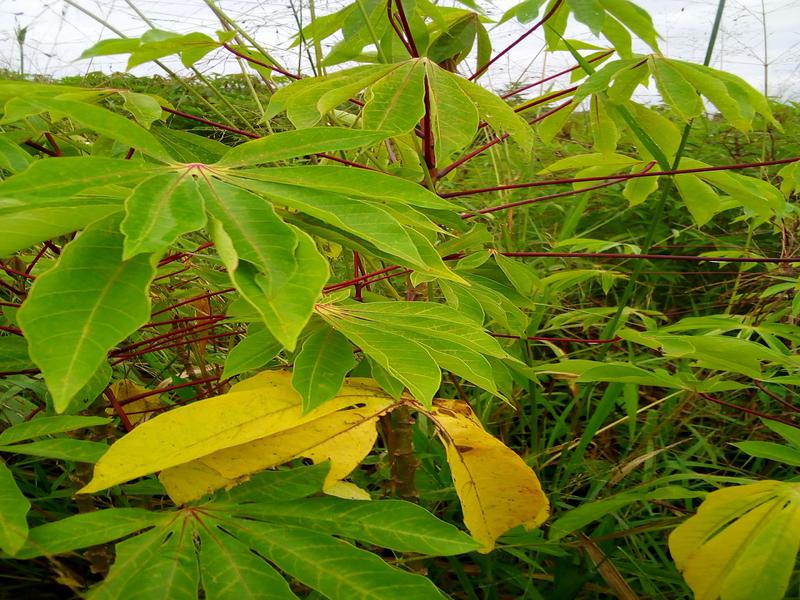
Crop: cassava
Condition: healthy